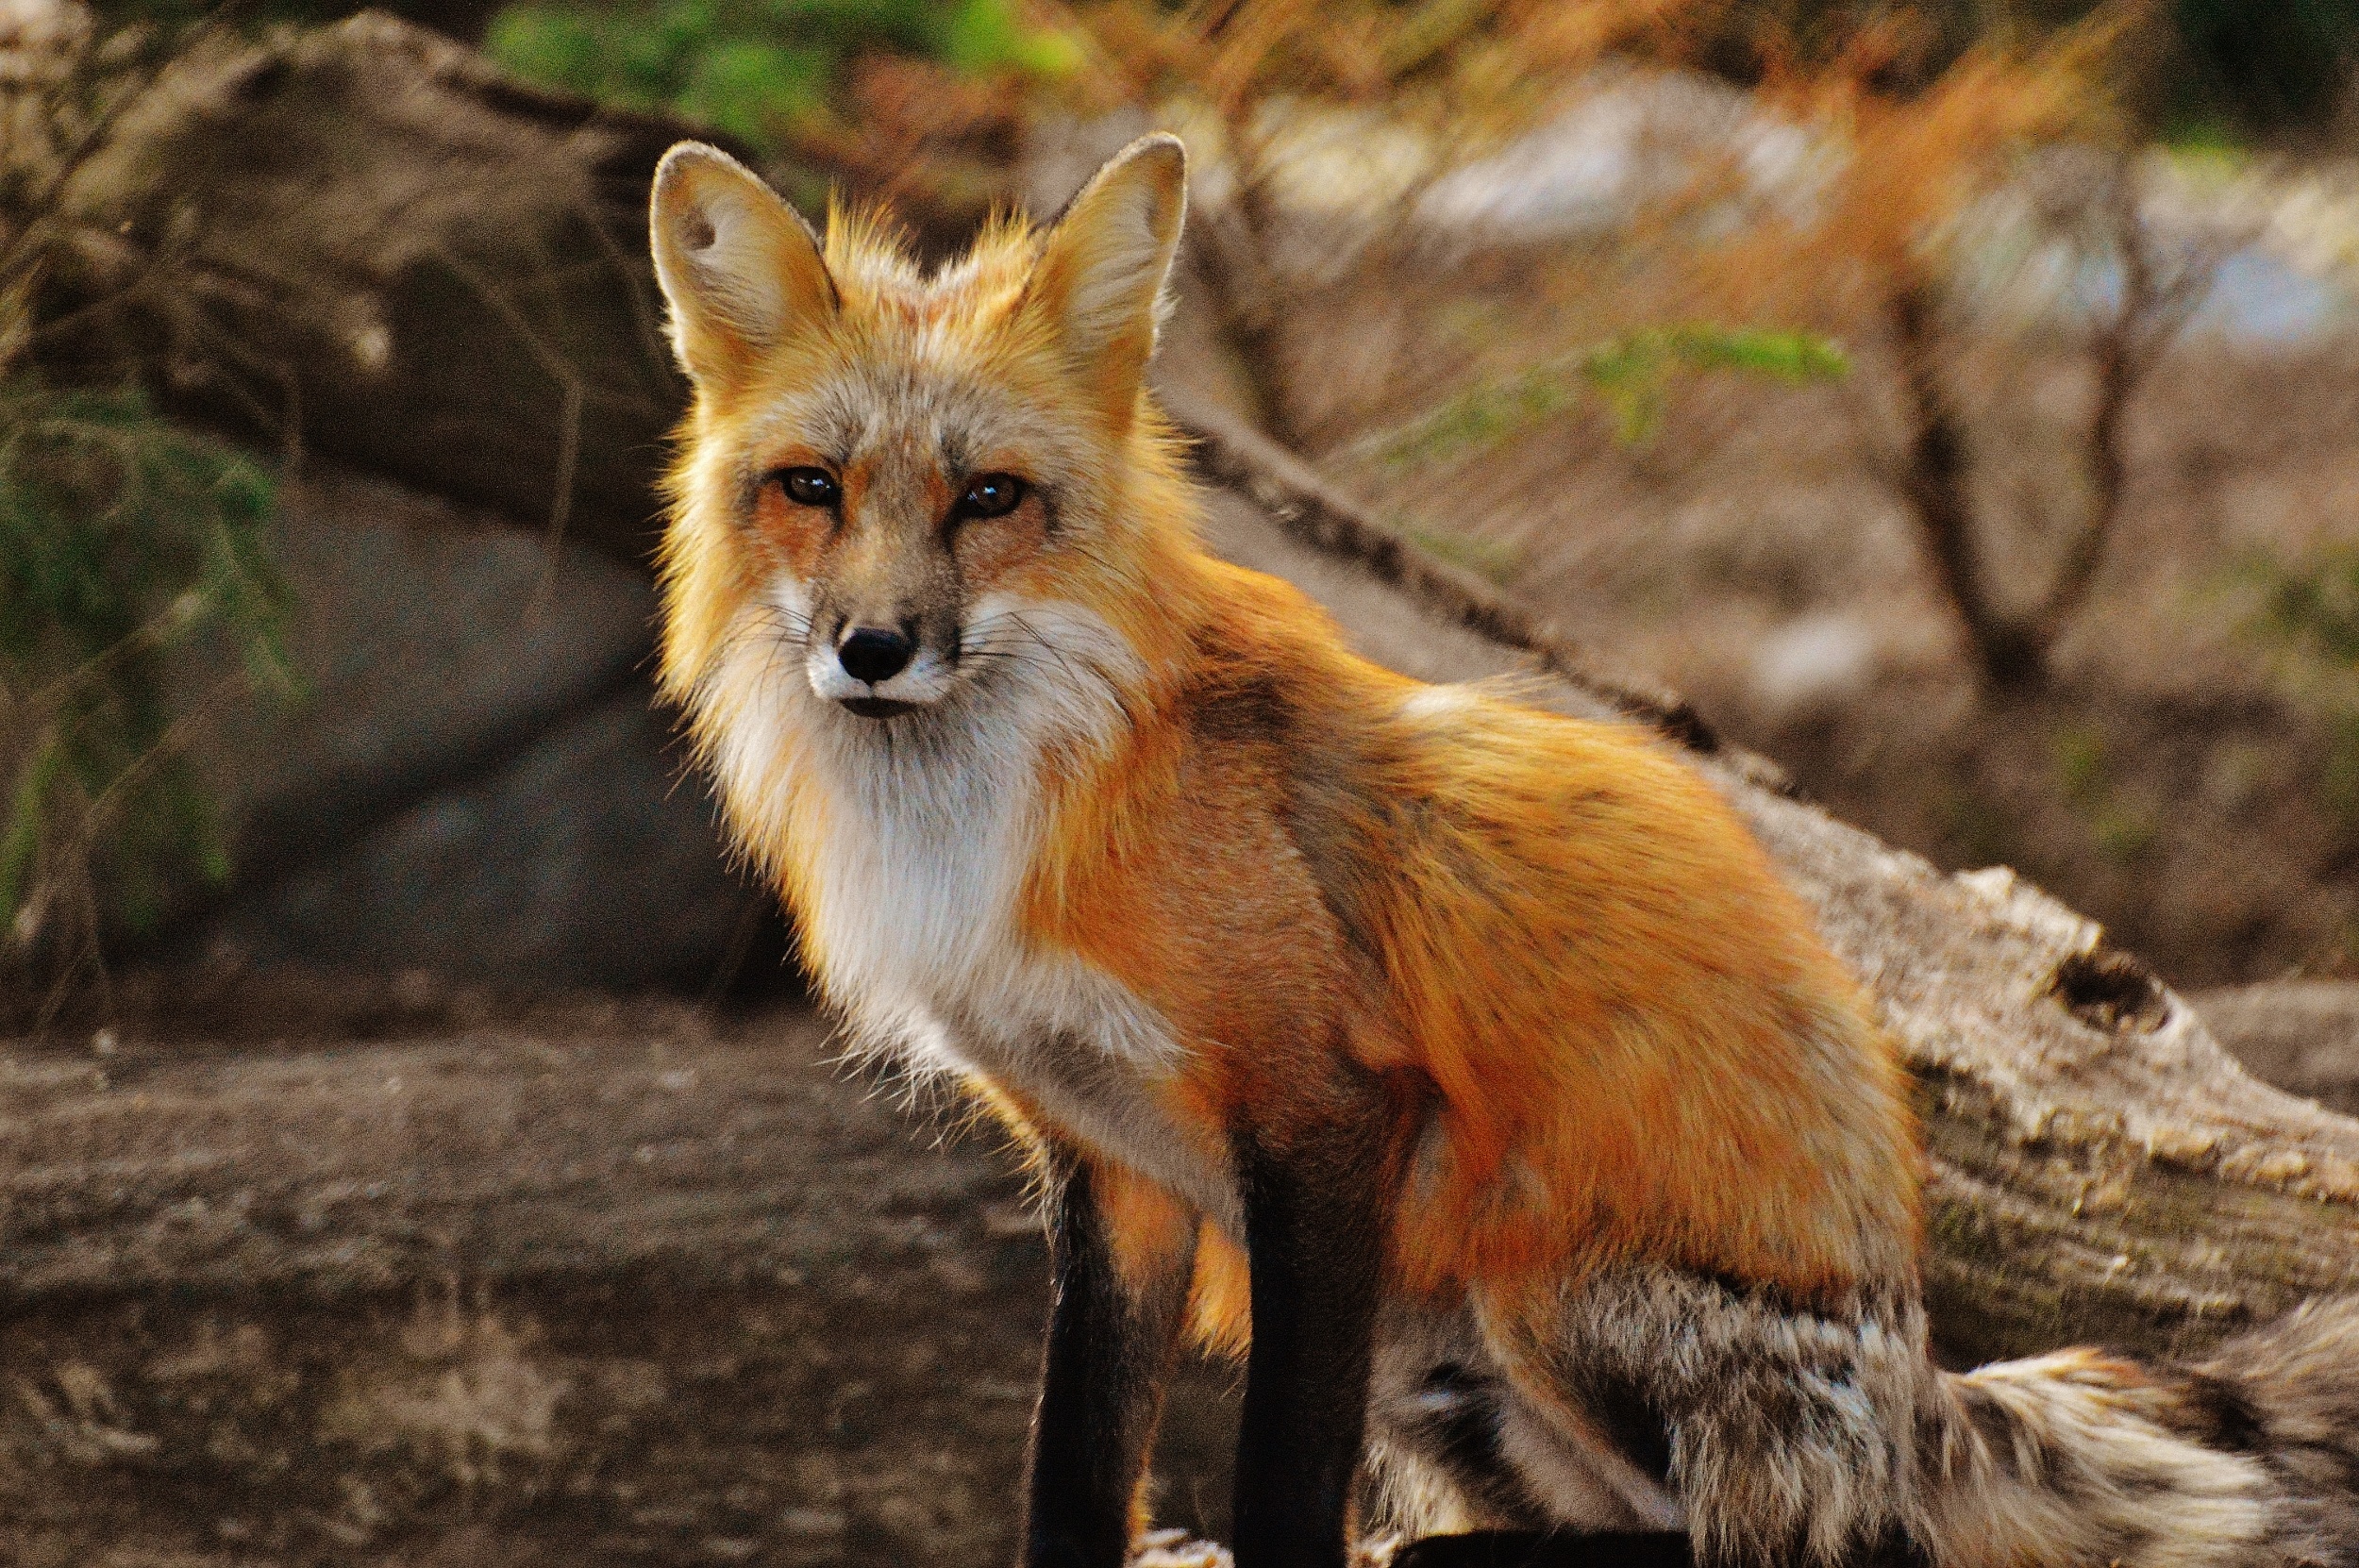
nature, forest, sweet, animal, cute, wildlife, wild, fur, portrait, mammal, fox, predator, fauna, red fox, wild animal, vertebrate, creature, fuchs, animal world, wildlife photography, wildlife park, wildpark poing, forest animal, reddish fur, dog like mammal, kit fox, dhole, grey fox